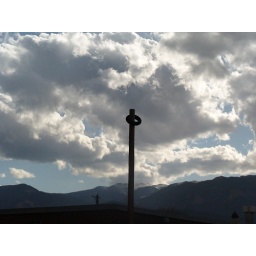
This is pole is in front of the building right next to Cottonwood.I'm not sure what kind of tire it is.